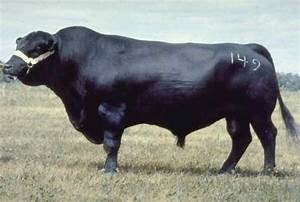
Label: mucca